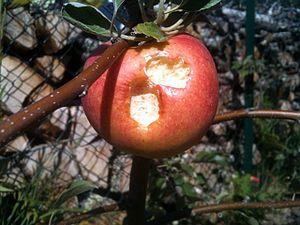
Pomme Mairac grignoté par un frelon.
La Mairac est un cultivar de pommier domestique, dont le fruit est une pomme bicolore d'un rouge flamboyant moucheté de grains de couleur rouille sur un fond jaune vanille.